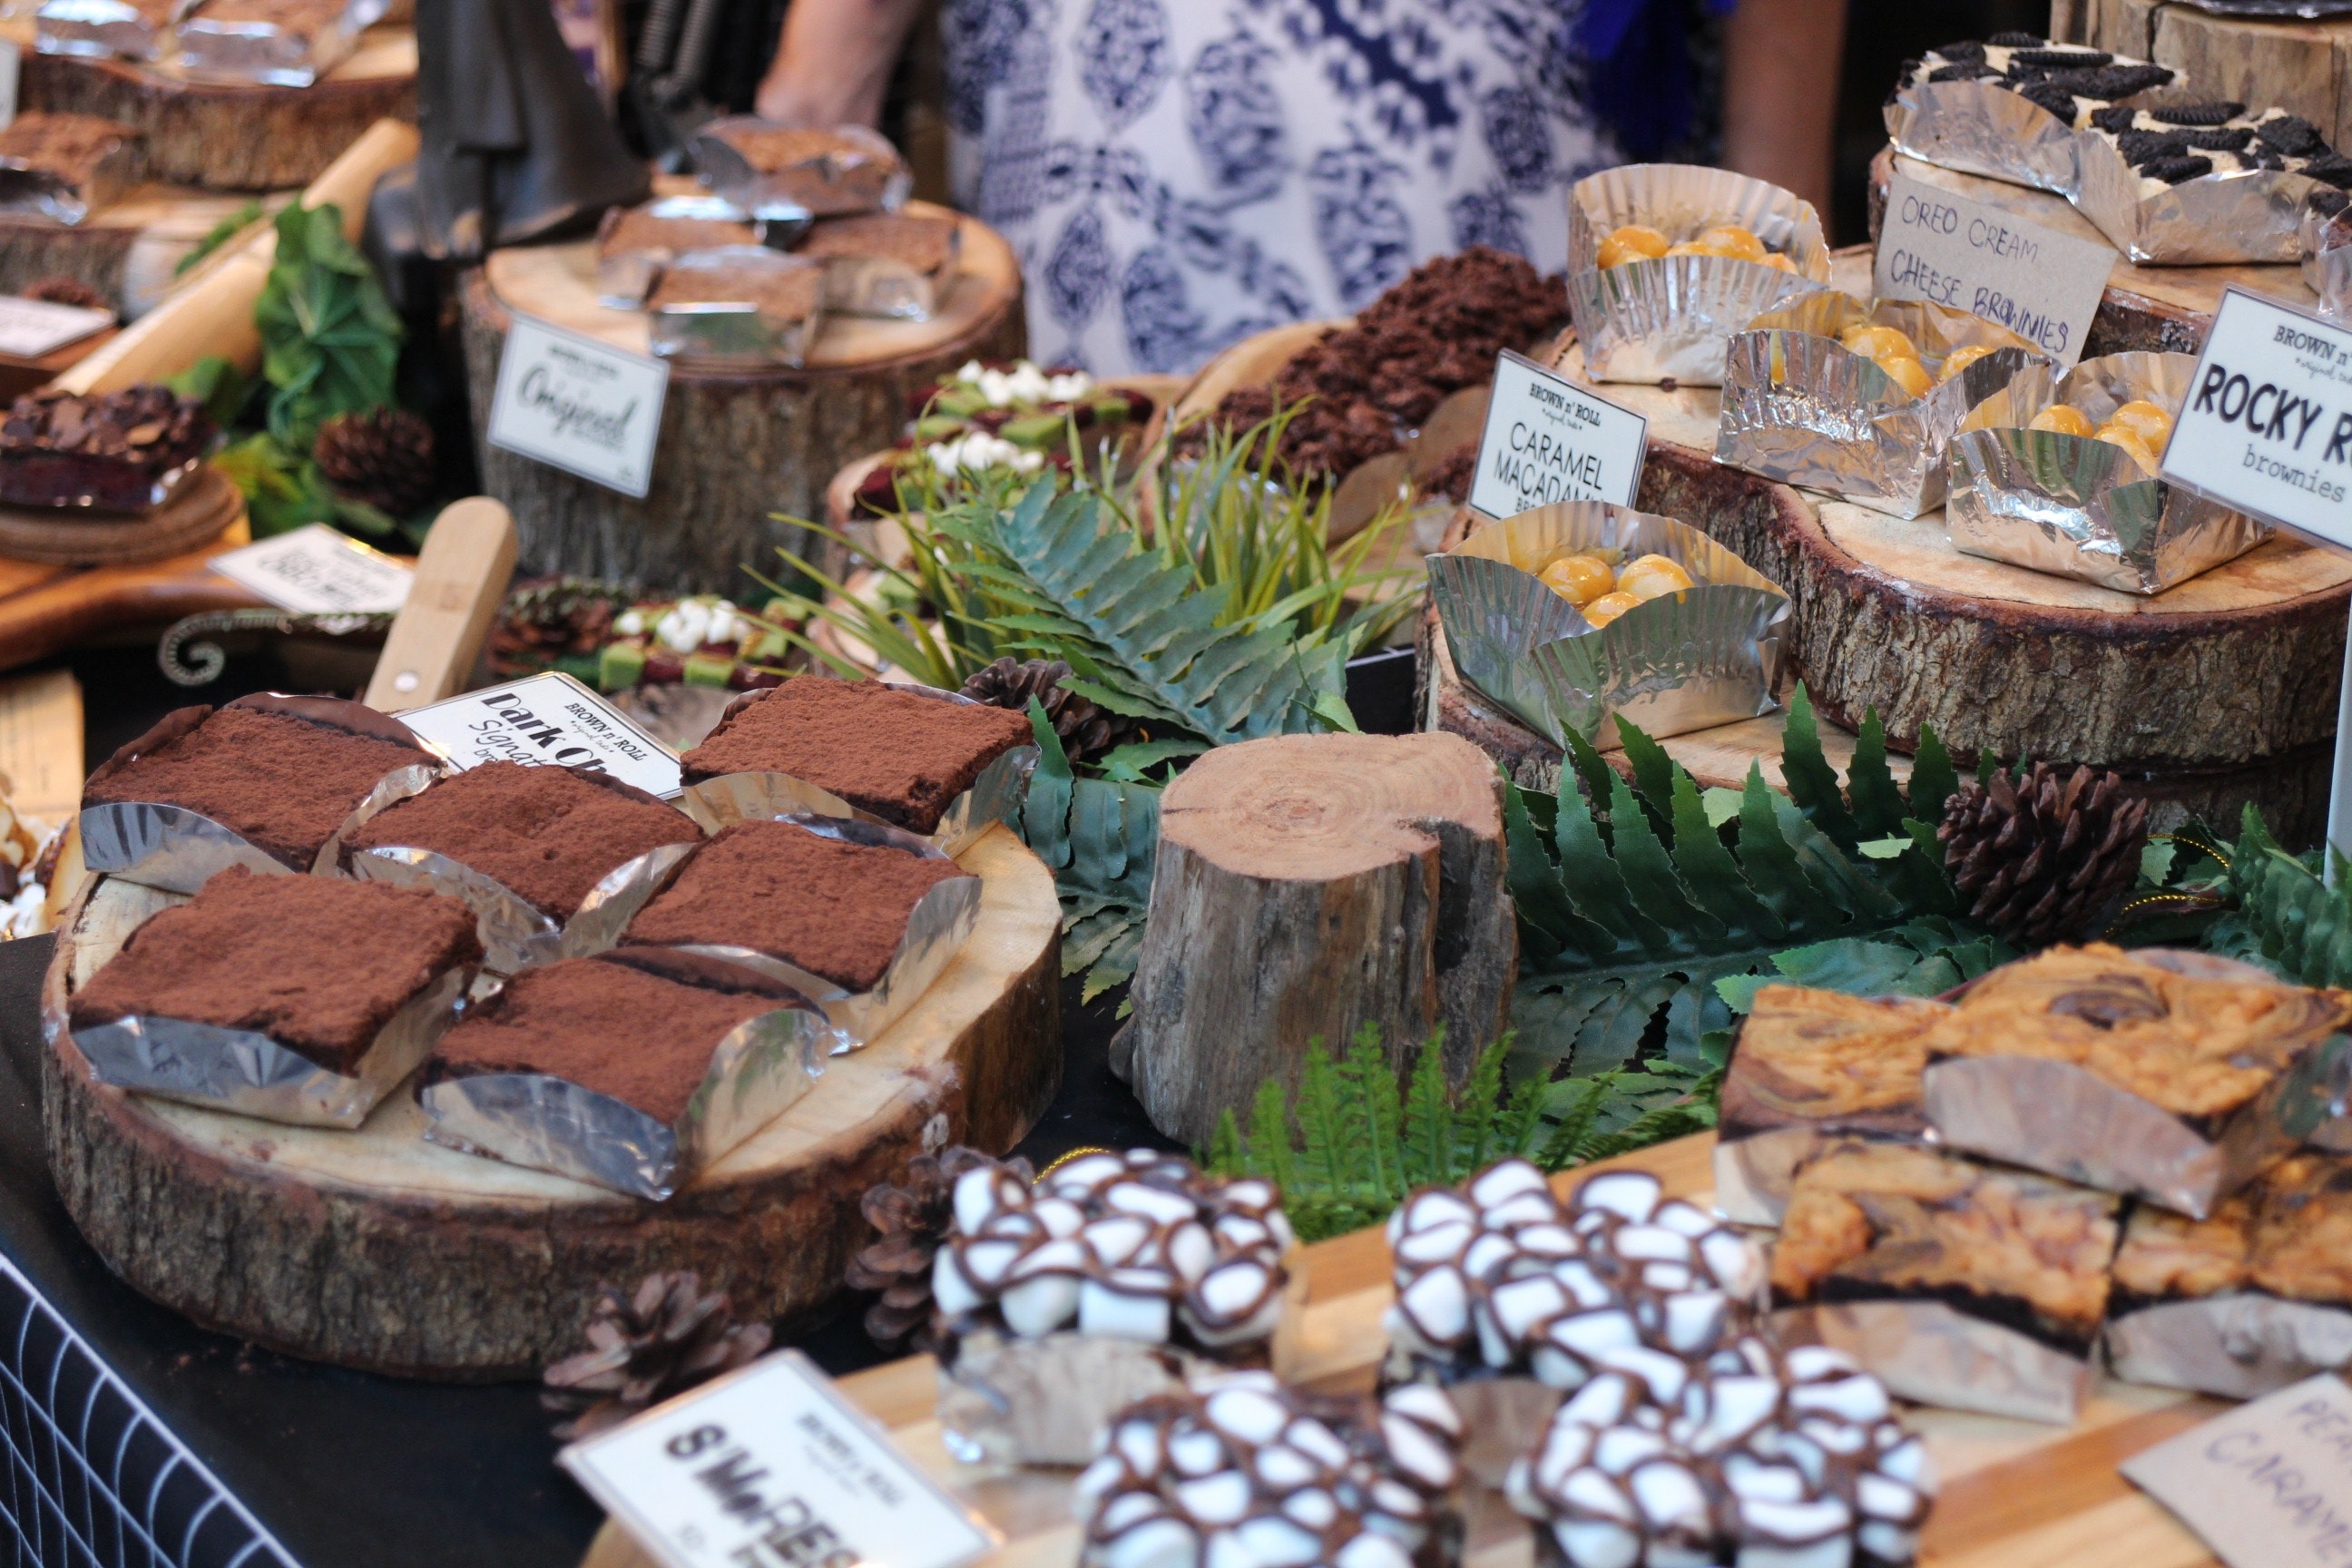
food, cuisine, marketplace, brunch, delicacy, whole food, market, dish